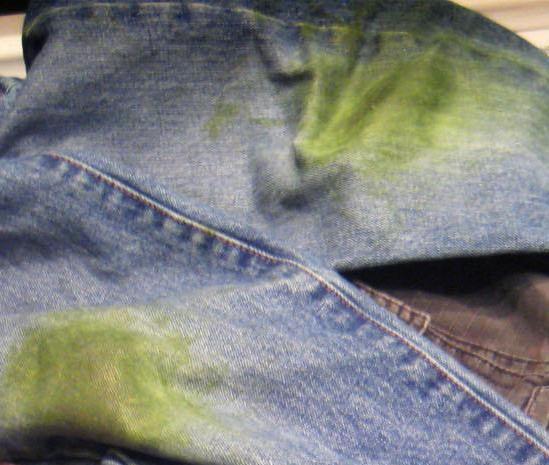
Texture: stained